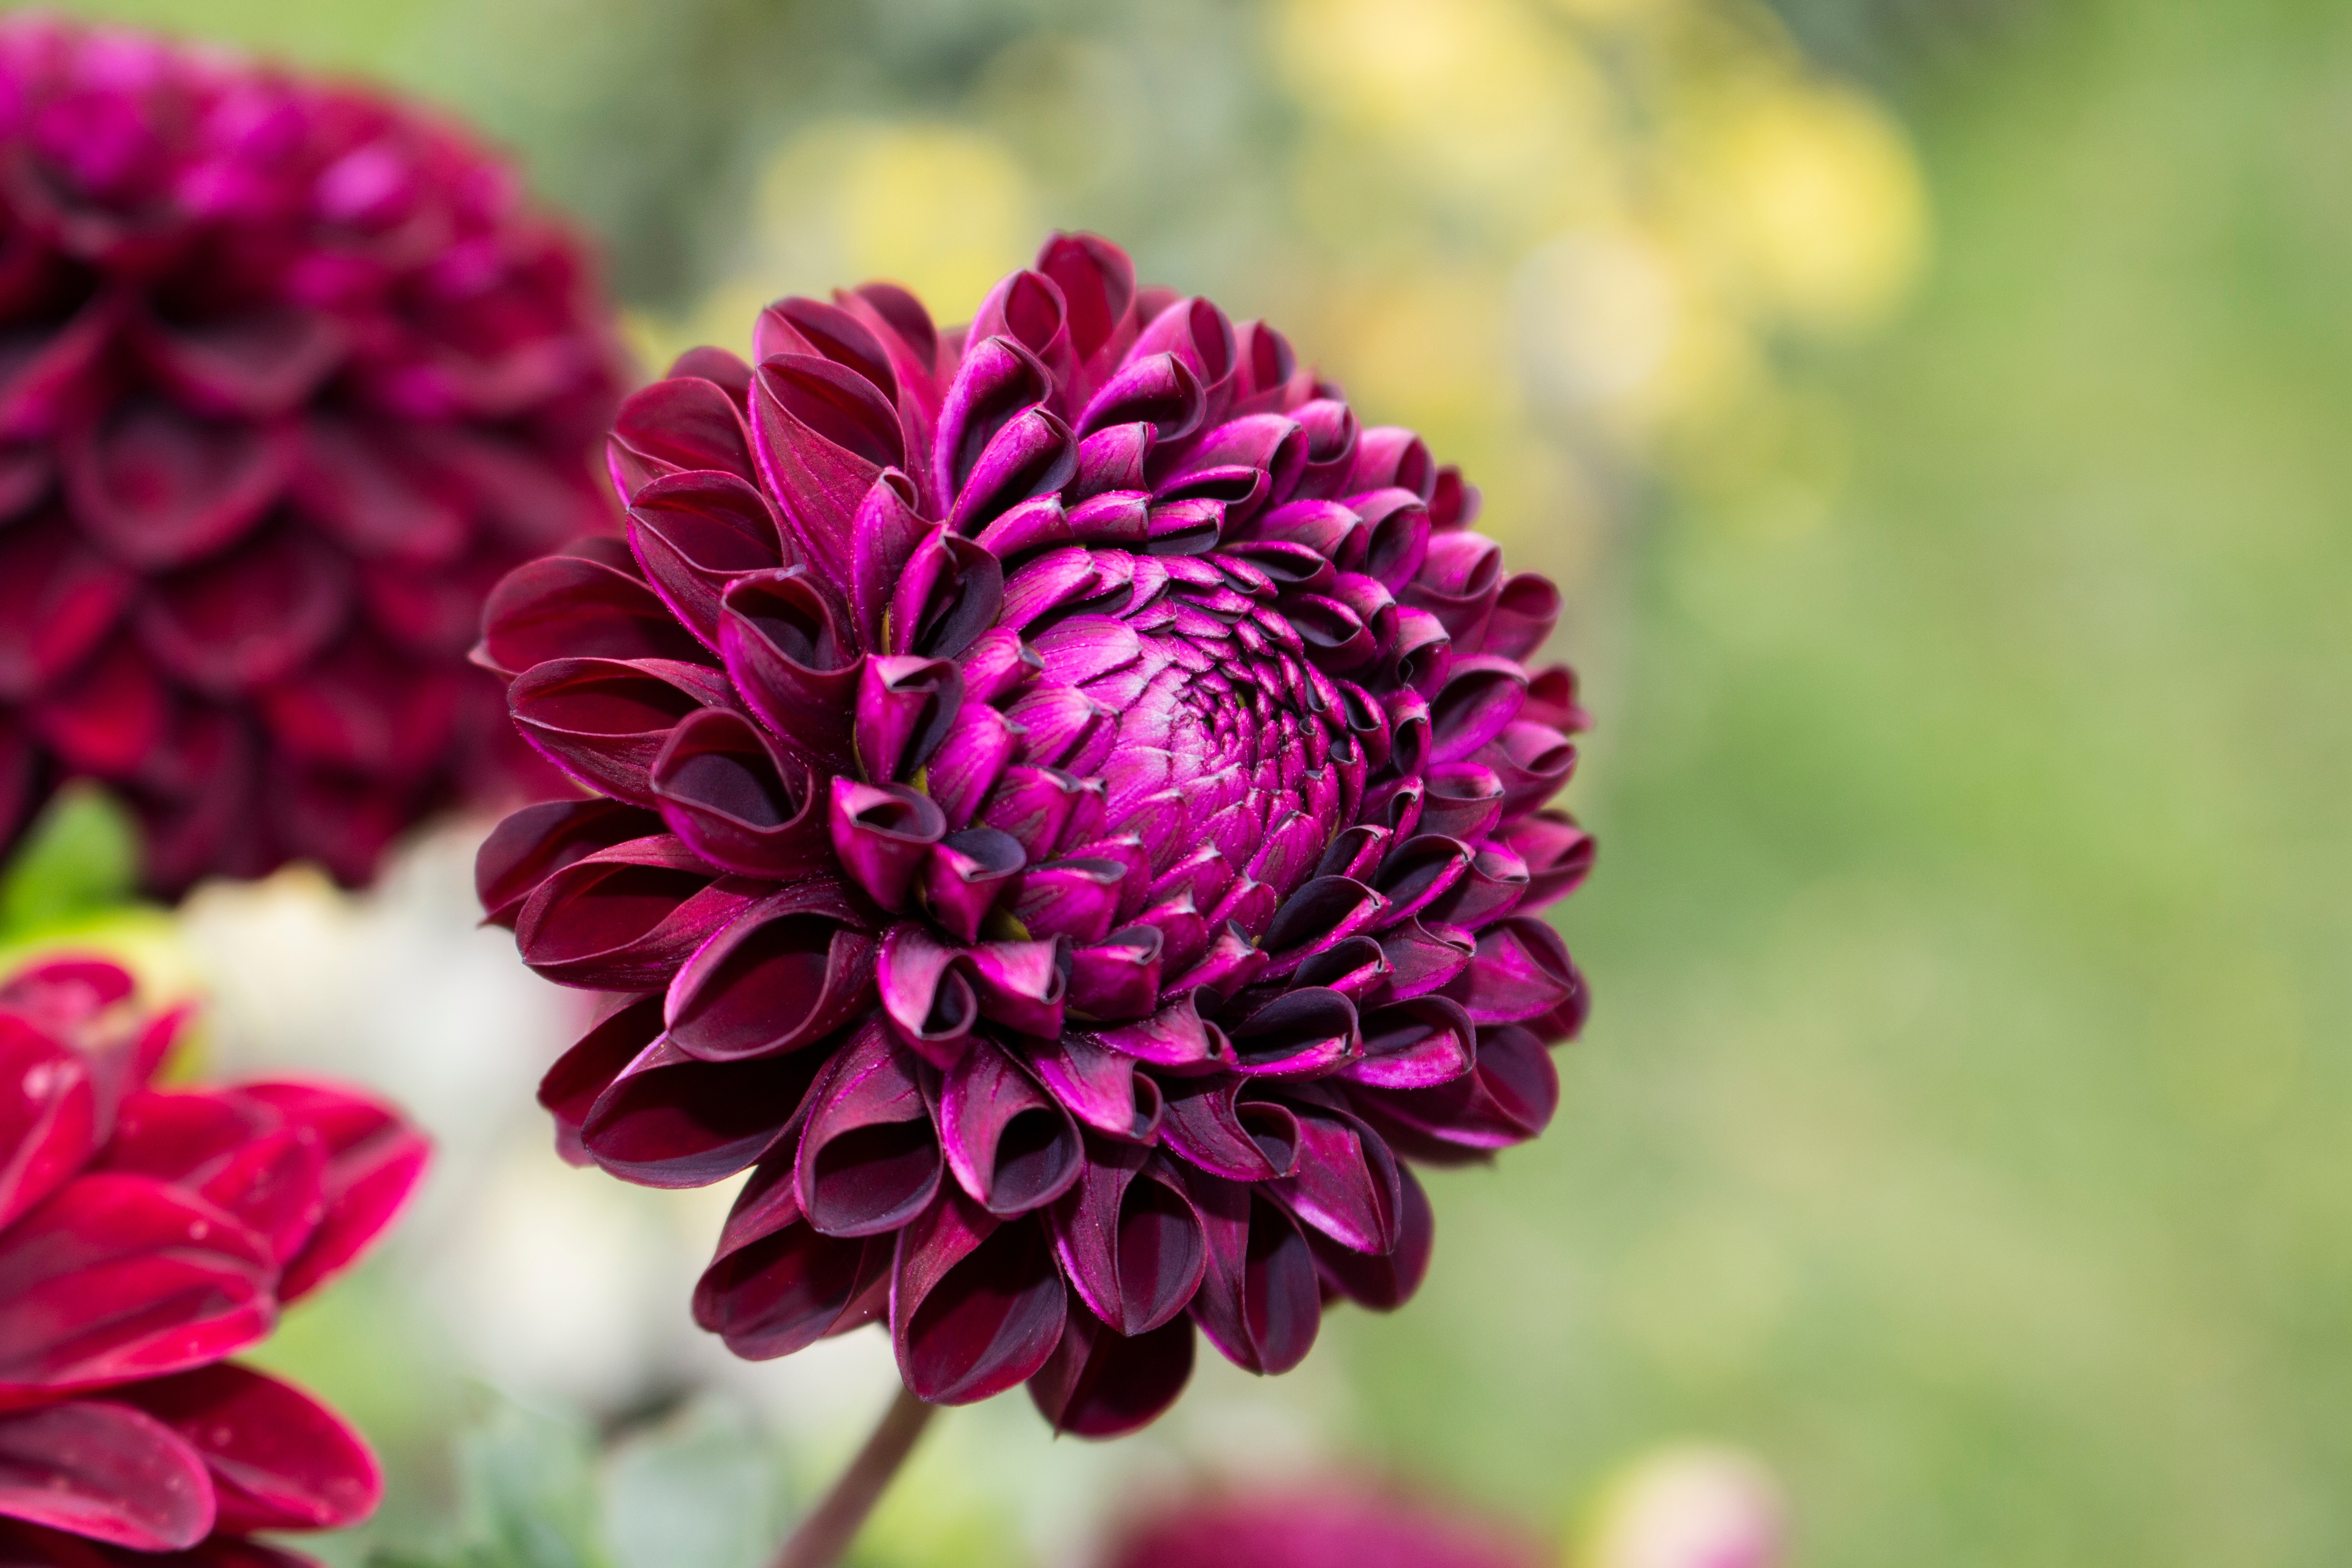
blossom, plant, flower, petal, botany, flora, wildflower, close up, dahlia, macro photography, flowering plant, daisy family, annual plant, plant stem, land plant